Question: Please indicate a possible affordance area of baseball bat that can be used for hitting
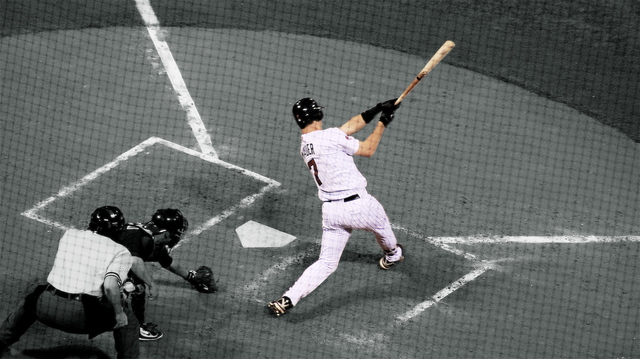
Answer: [408.5, 36, 455.5, 90]